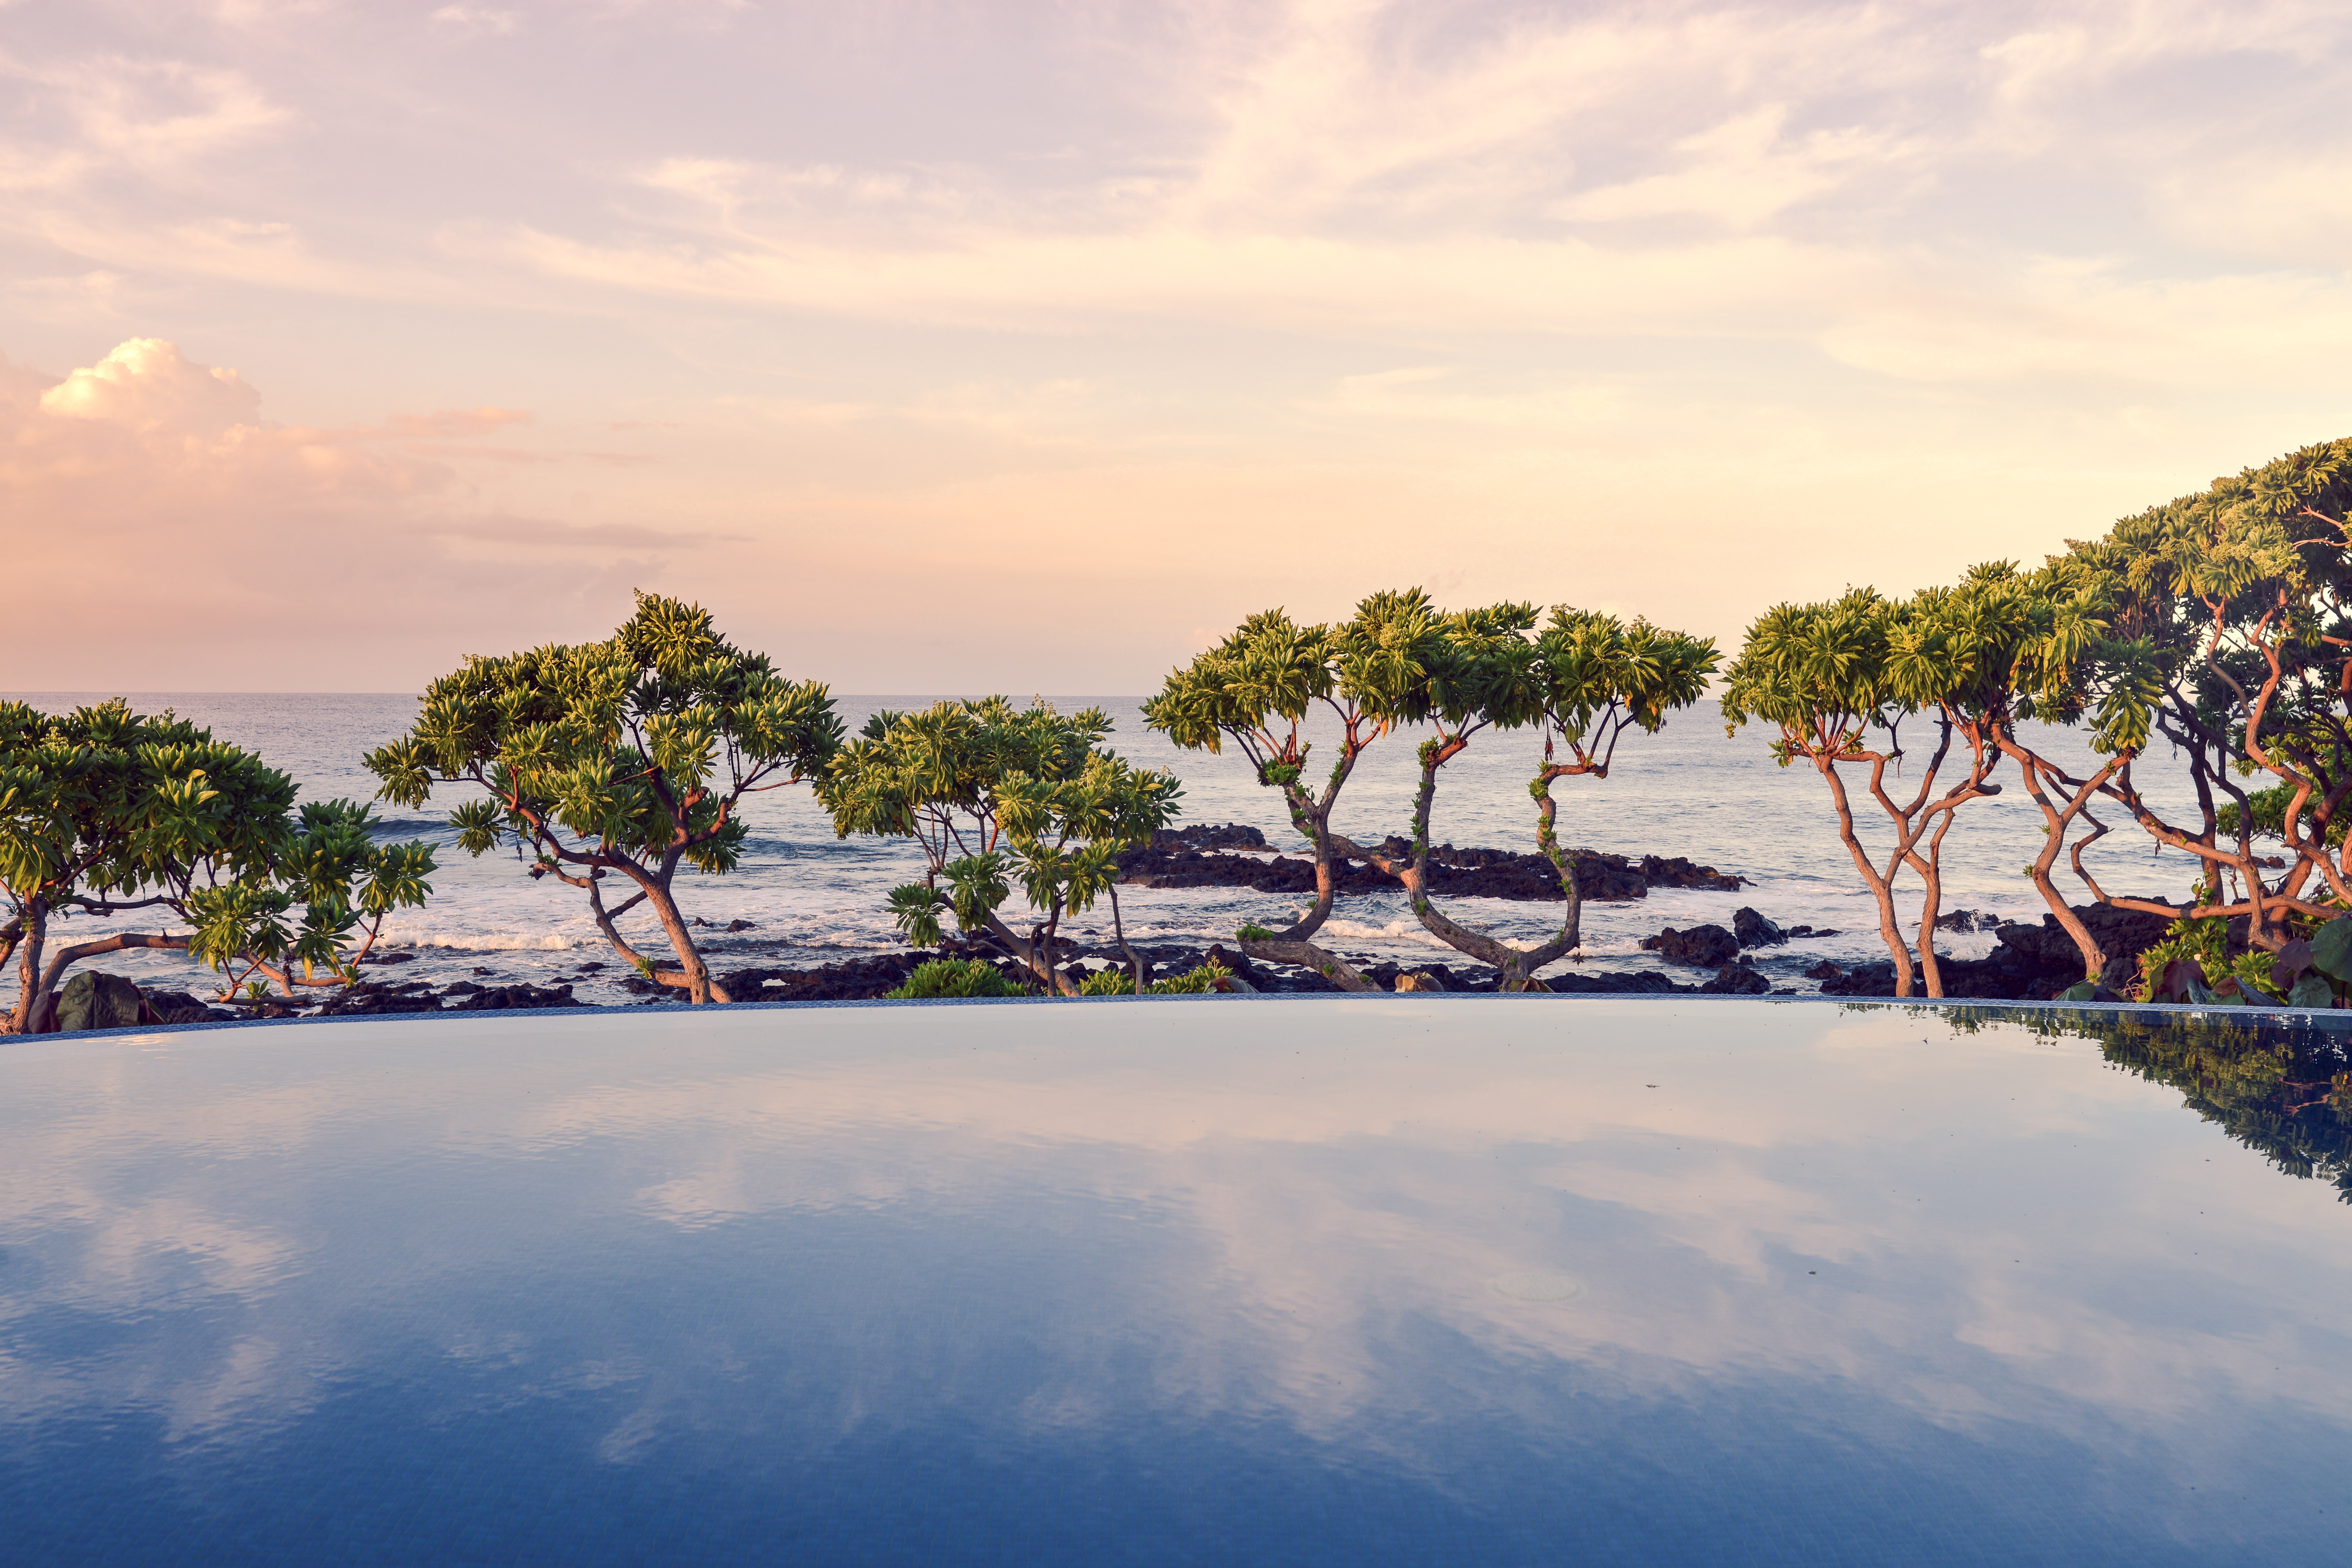
sky, tree, water, vacation, resort, cloud, sea, palm tree, tropics, real estate, landscape, reflection, architecture, horizon, plant, arecales, ocean, coast, tourism, coastal and oceanic landforms, house, home, caribbean, evening, river, island, mountain, beach